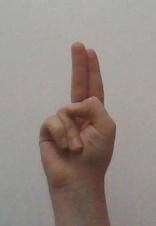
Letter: taa